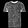
Label: T - shirt / top